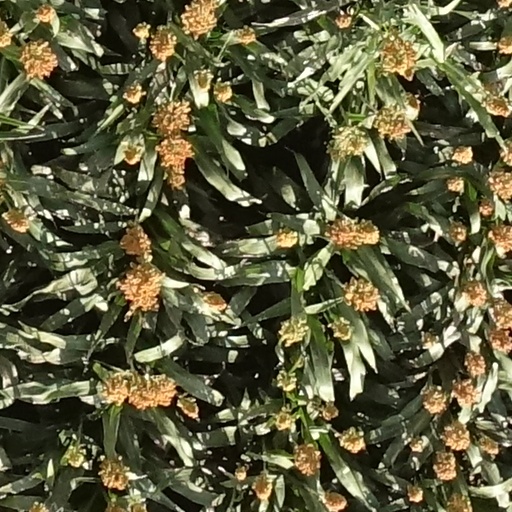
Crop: sorghum